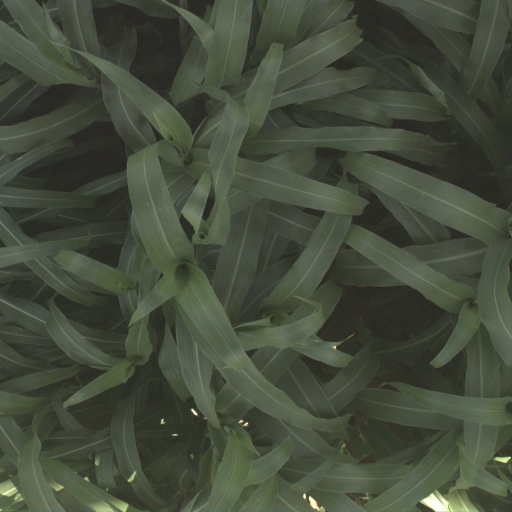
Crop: sorghum